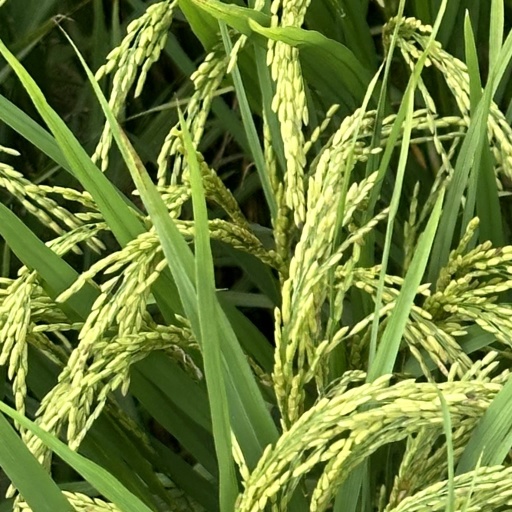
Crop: rice